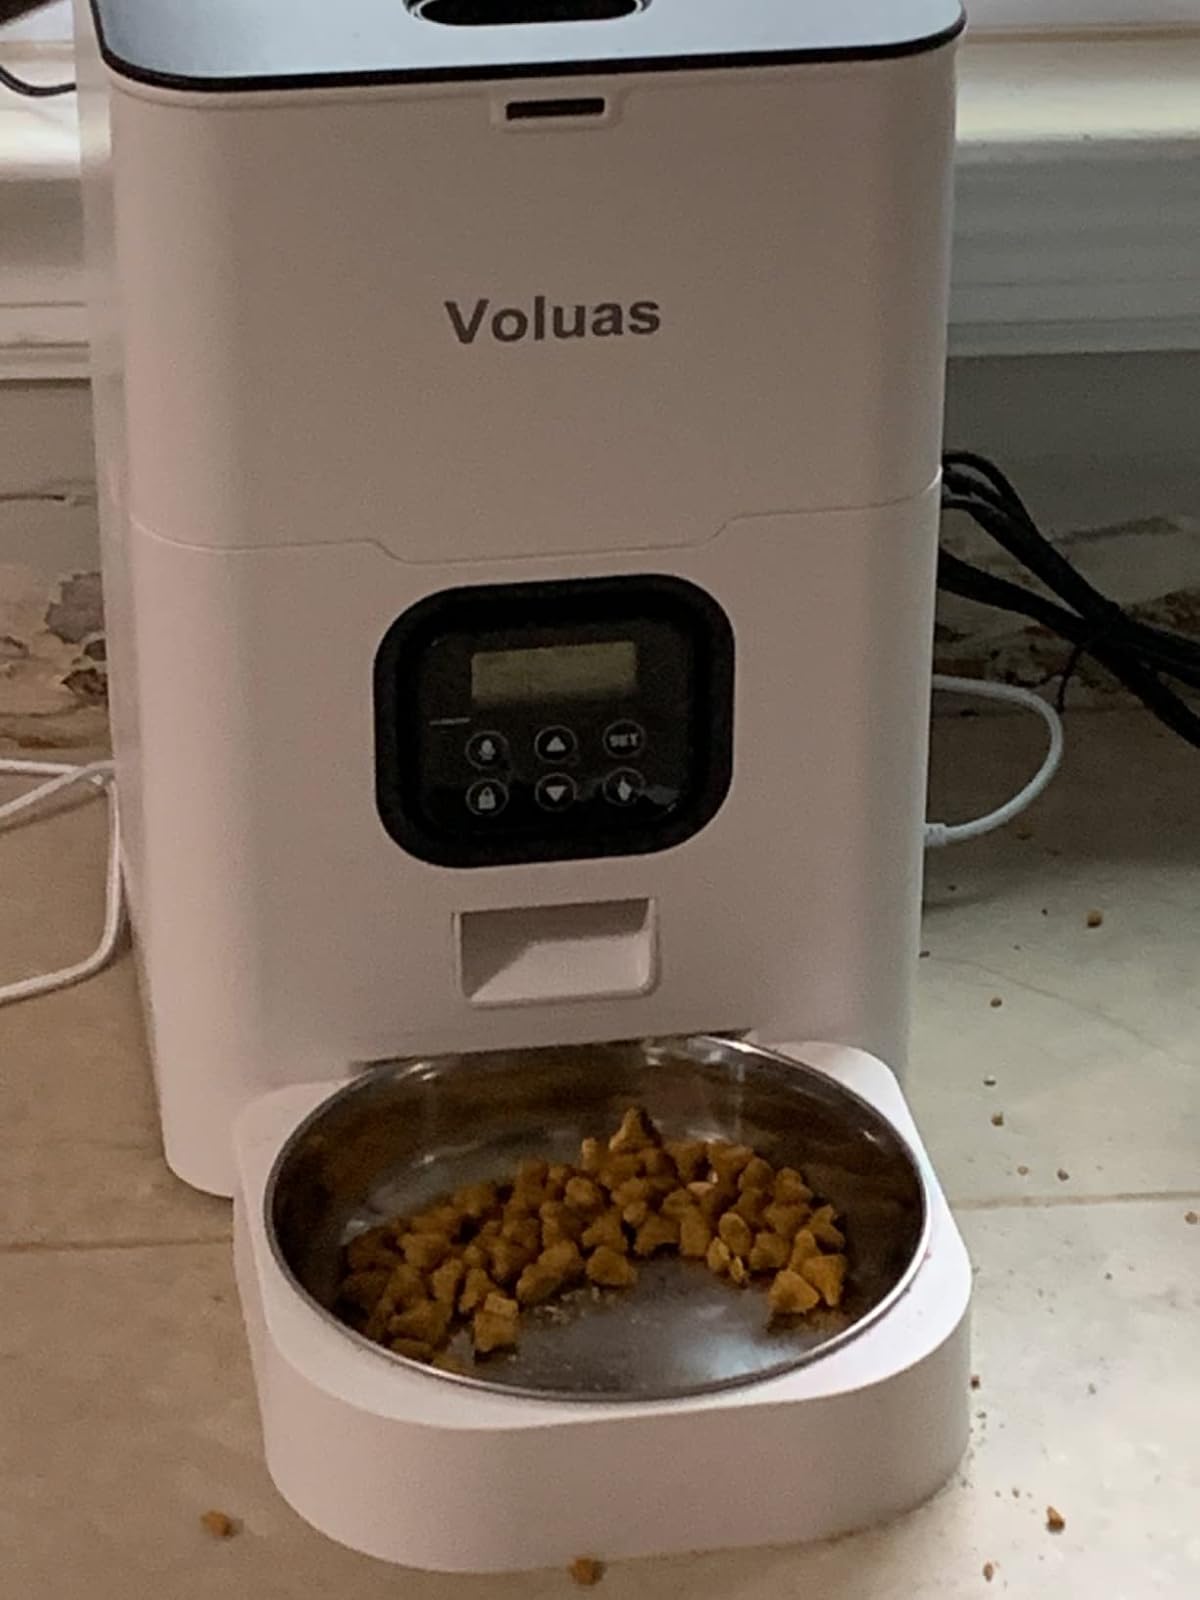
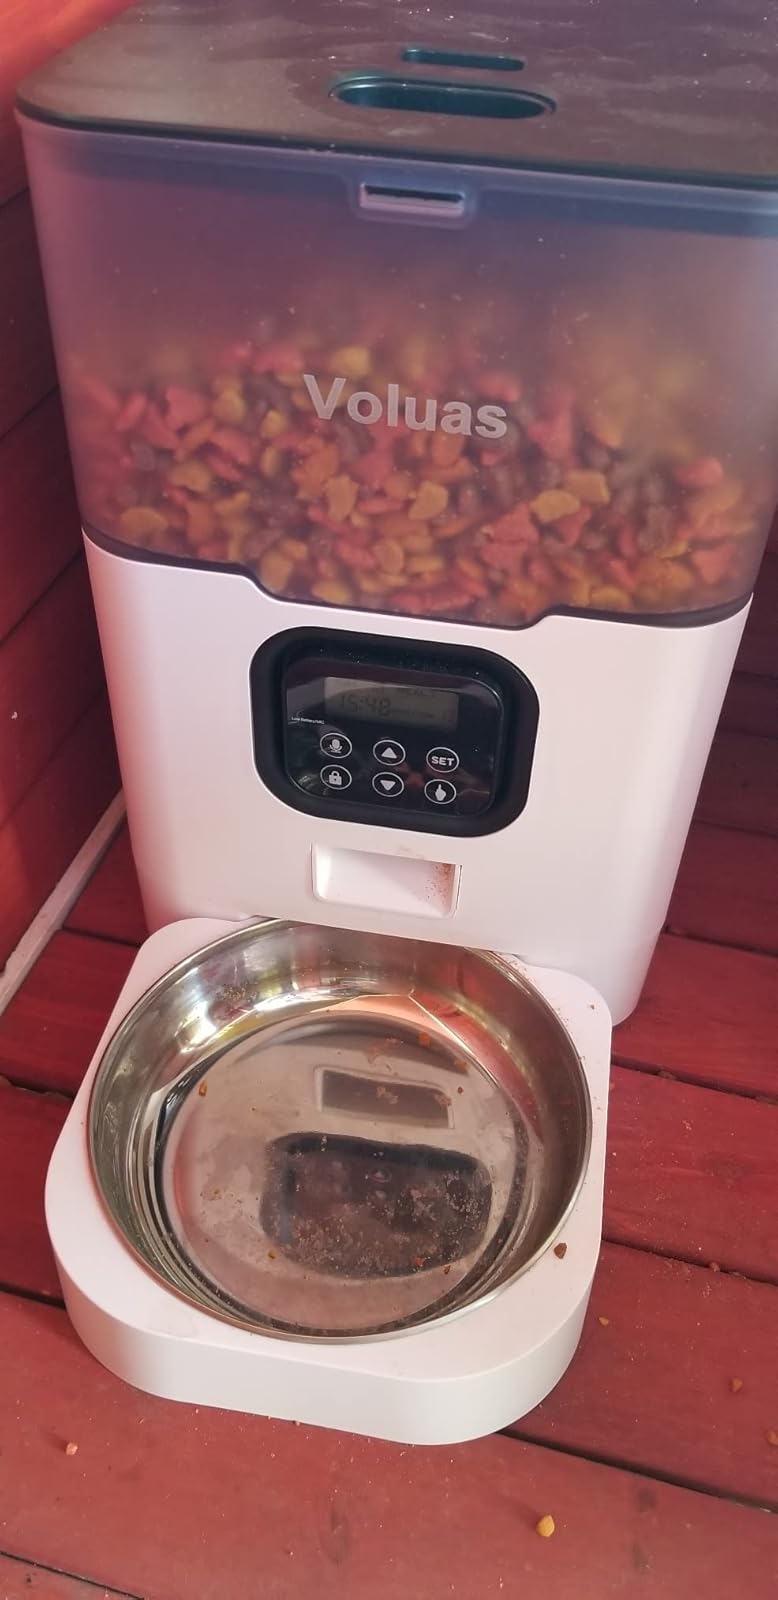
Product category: items_feeder
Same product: no